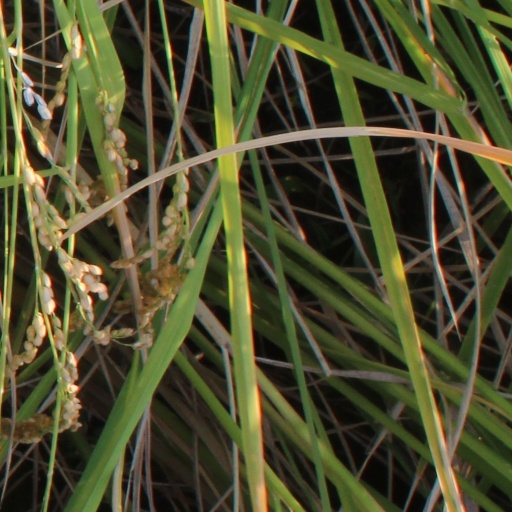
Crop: rice